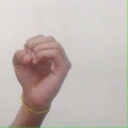
अक्षर: ऊ